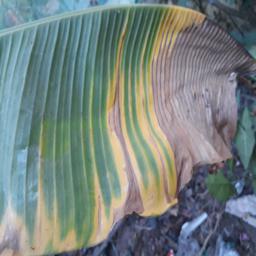
Label: POTASSIUM DEFICIENCY